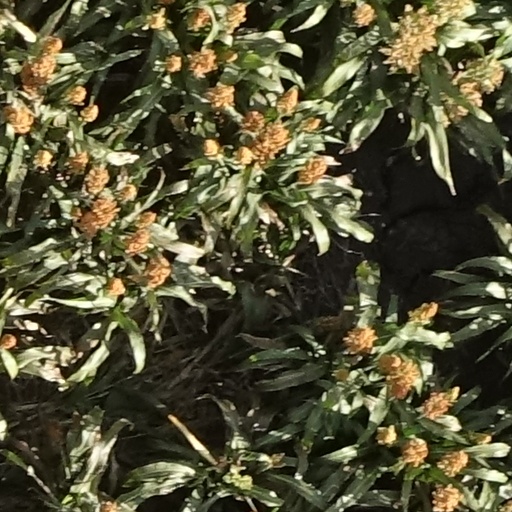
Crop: sorghum